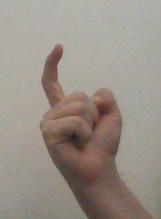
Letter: ra